Presbyterian Ladies' College, Sydney

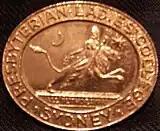
PLC Sydney school badge

The school's symbolic badge was inspired by the first principal, Dr. Marden, and designed in 1888 by the first art teacher, J.A. Bennett. The maiden on the lion represents Knowledge, which is crowned by a tower representing the home, and holding a trident representing Sovereignty. A laurel wreath represents the victory of true womanhood, while the sun symbolises light and energy, and the crescent moon stands for youth. The words "Presbyterian Ladies' College, Sydney" surround the badge.